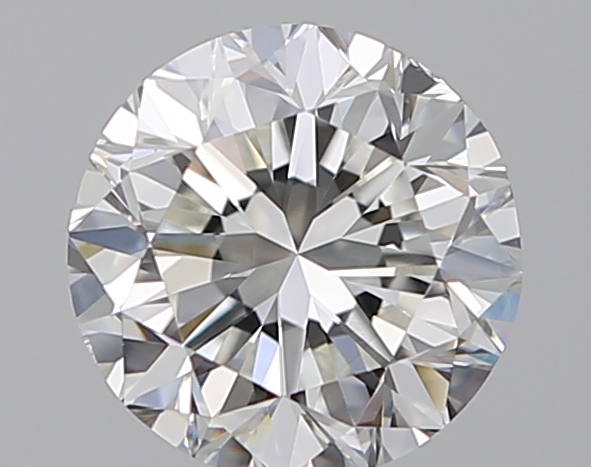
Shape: round
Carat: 1
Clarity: VS1
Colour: H
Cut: GD
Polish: EX
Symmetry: VG
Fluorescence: N
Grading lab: GIA
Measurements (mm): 6.09 x 6.15 x 4.04